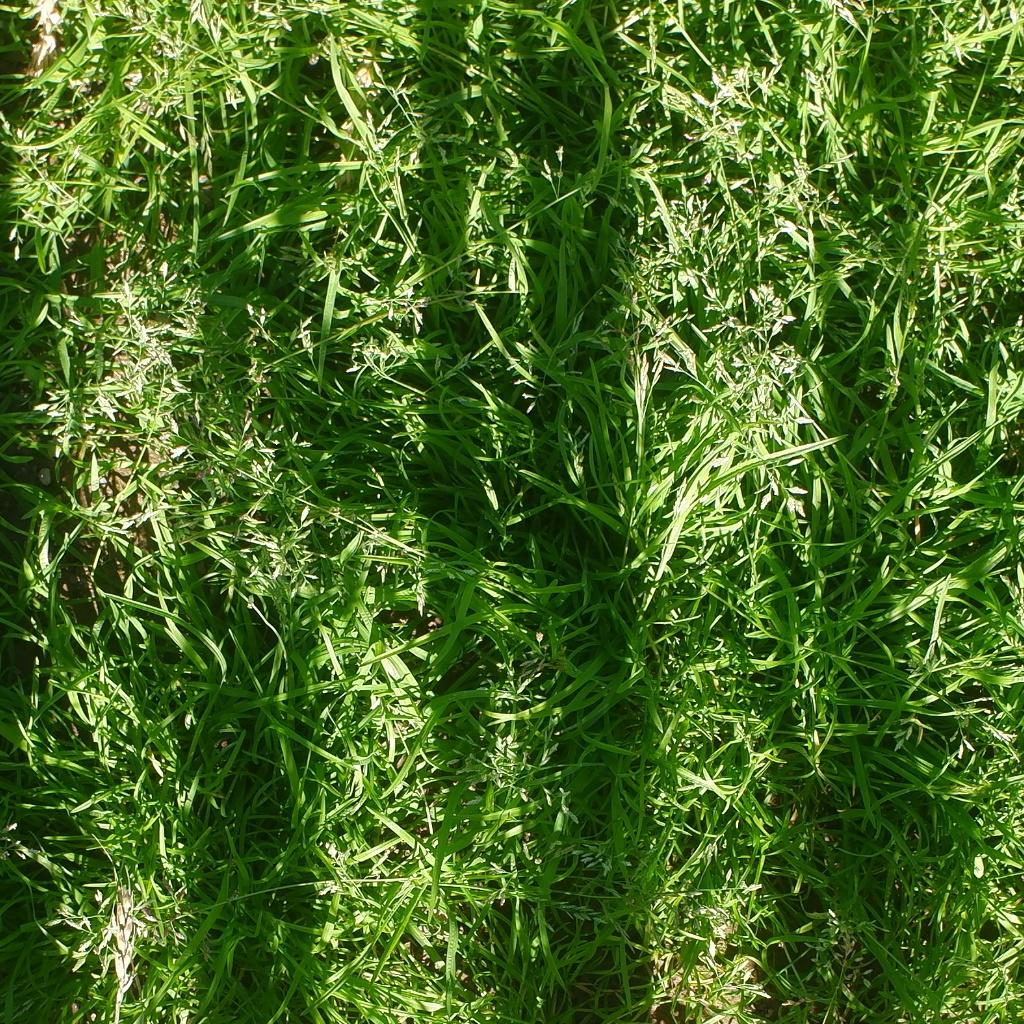
Country: Norway
Location: NMBU
Wheat development stage: Ripening